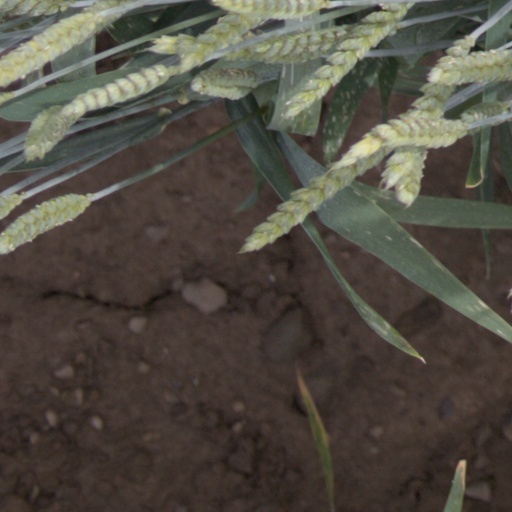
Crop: wheat